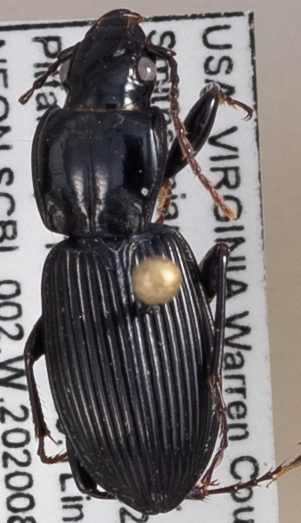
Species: Pterostichus coracinus
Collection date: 2020-08-13
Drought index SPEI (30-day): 0.77
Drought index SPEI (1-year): -0.704
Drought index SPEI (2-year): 1.28